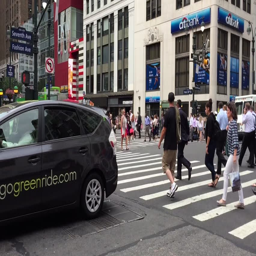
slow motion video of traffic and busy business people crossing the street during rush hour heading to train terminal for mass transportation system